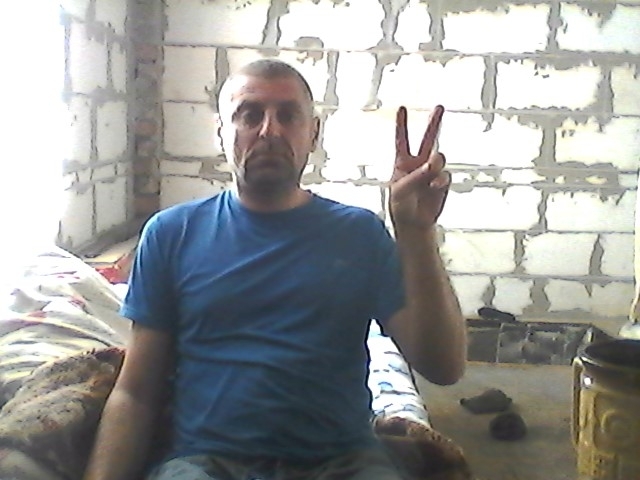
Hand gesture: peace